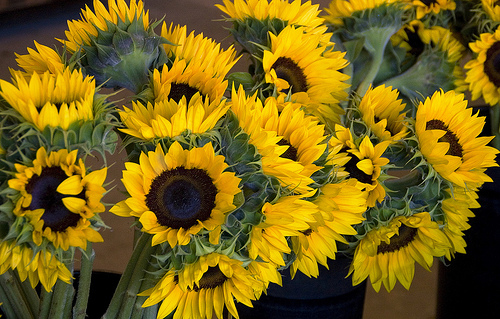
Flower: sunflower